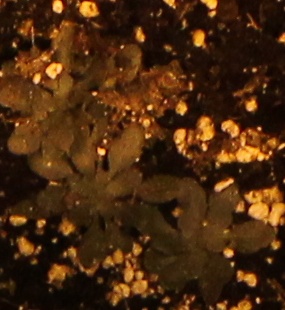
Label: Horseweed